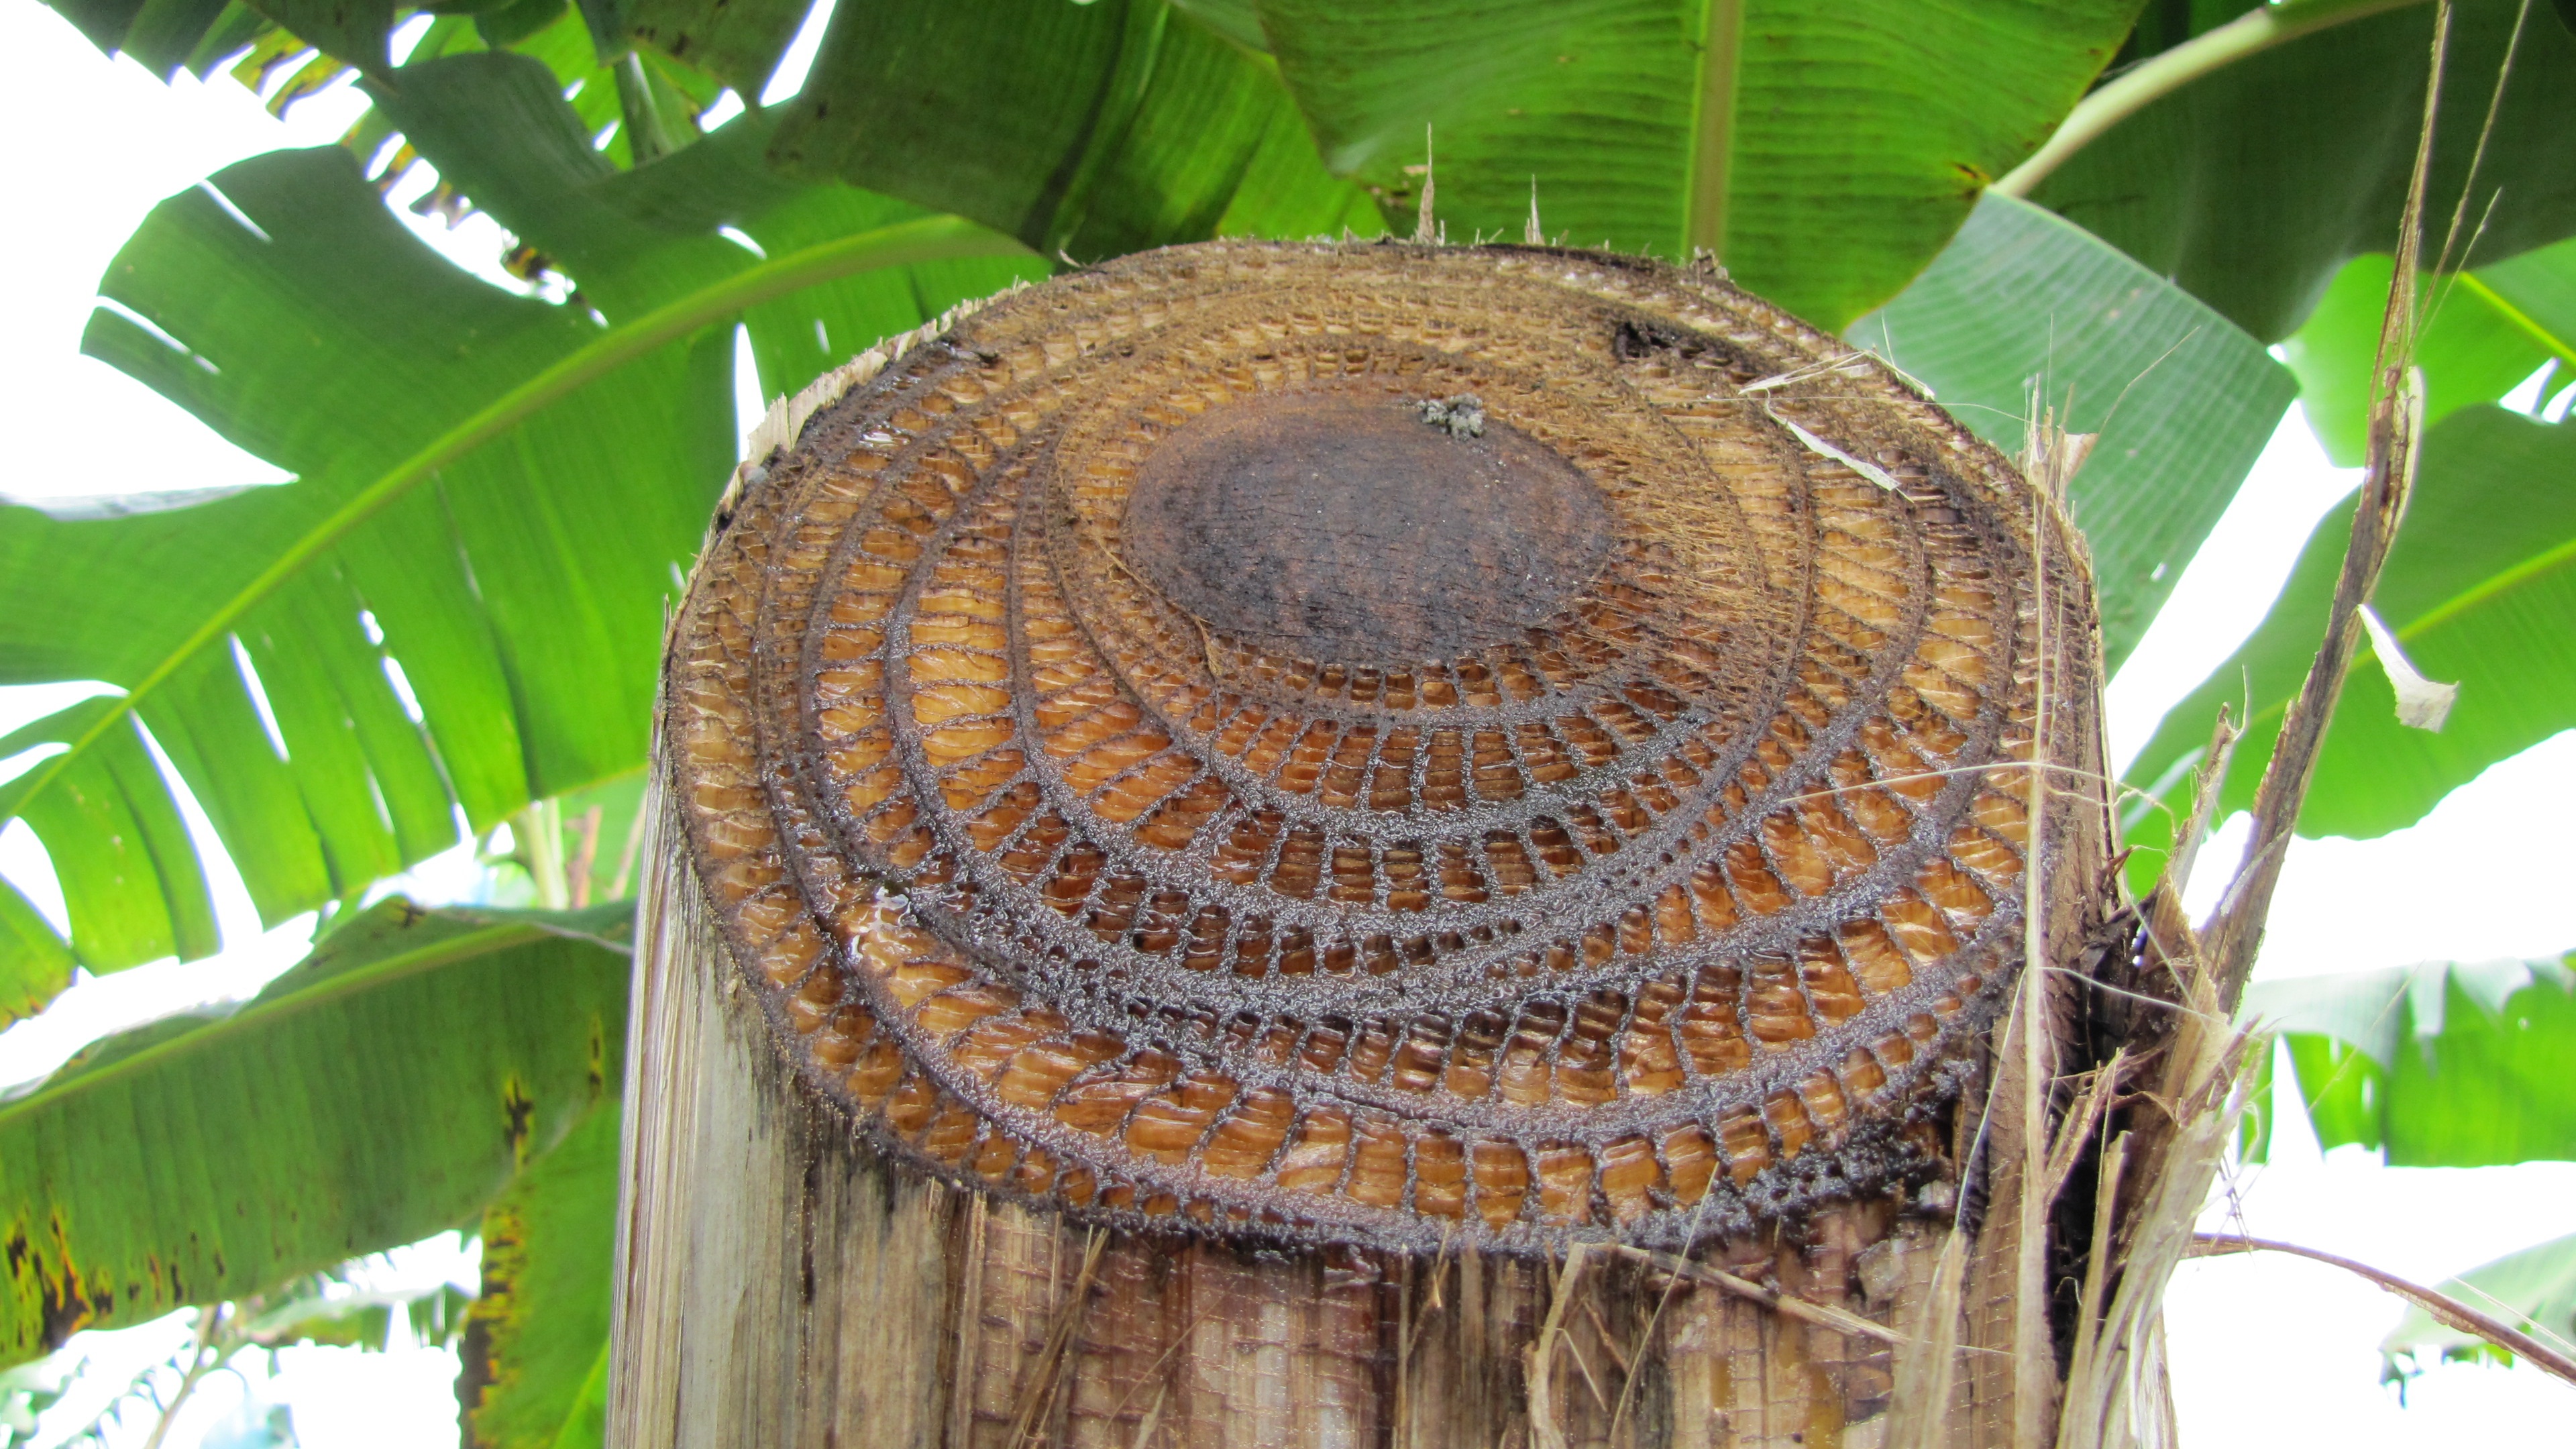
nature, trunk, jungle, insect, plants, invertebrate, bee, nest, colombia, risaralda, membrane winged insect